Naumkeag people

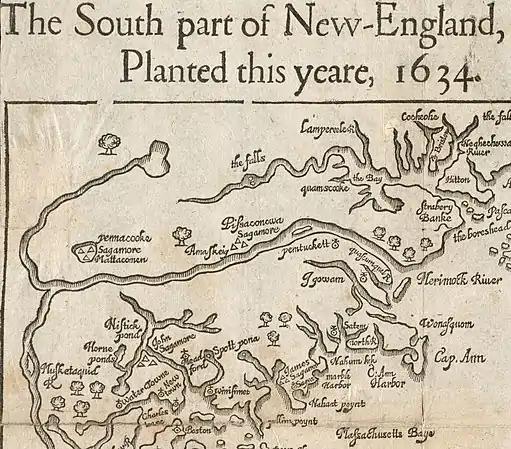
William Wood's 1634 map of New England, showing Naumkeag Sagamores John and James.

The general government of the tribe was continued by three of Nanepashemet's sons and his widow, only known in the historical record as the "Squaw Sachem of Mistick." She administered the region jointly with her three sons Wonohaquaham or "Sagamore John," Montowampate or "Sagamore James," and Wenepoykin or "Sagamore George." William Wood's map, dated 1634, but based on his travels in the area in the late 1620s, shows Sagamore John in present-day Medford and Sagamore James in present-day Lynn. Wenepoykin or Sagamore George was sachem of the settlement of Naumkeag in present-day Salem by the time English settlers arrived in 1629, but he may have received assistance from an older family member until he came of age. In 1633 there came another plague, probably smallpox, "which raged to such an extent as to nearly exterminate the tribe." This epidemic killed both Montowampate and Wonohaquaham, leaving the Squaw Sachem and Wenepoykin in control of the area from modern day Chelsea to Lowell to Salem.